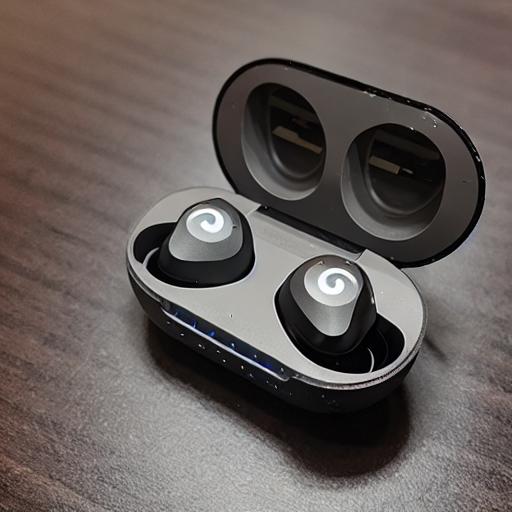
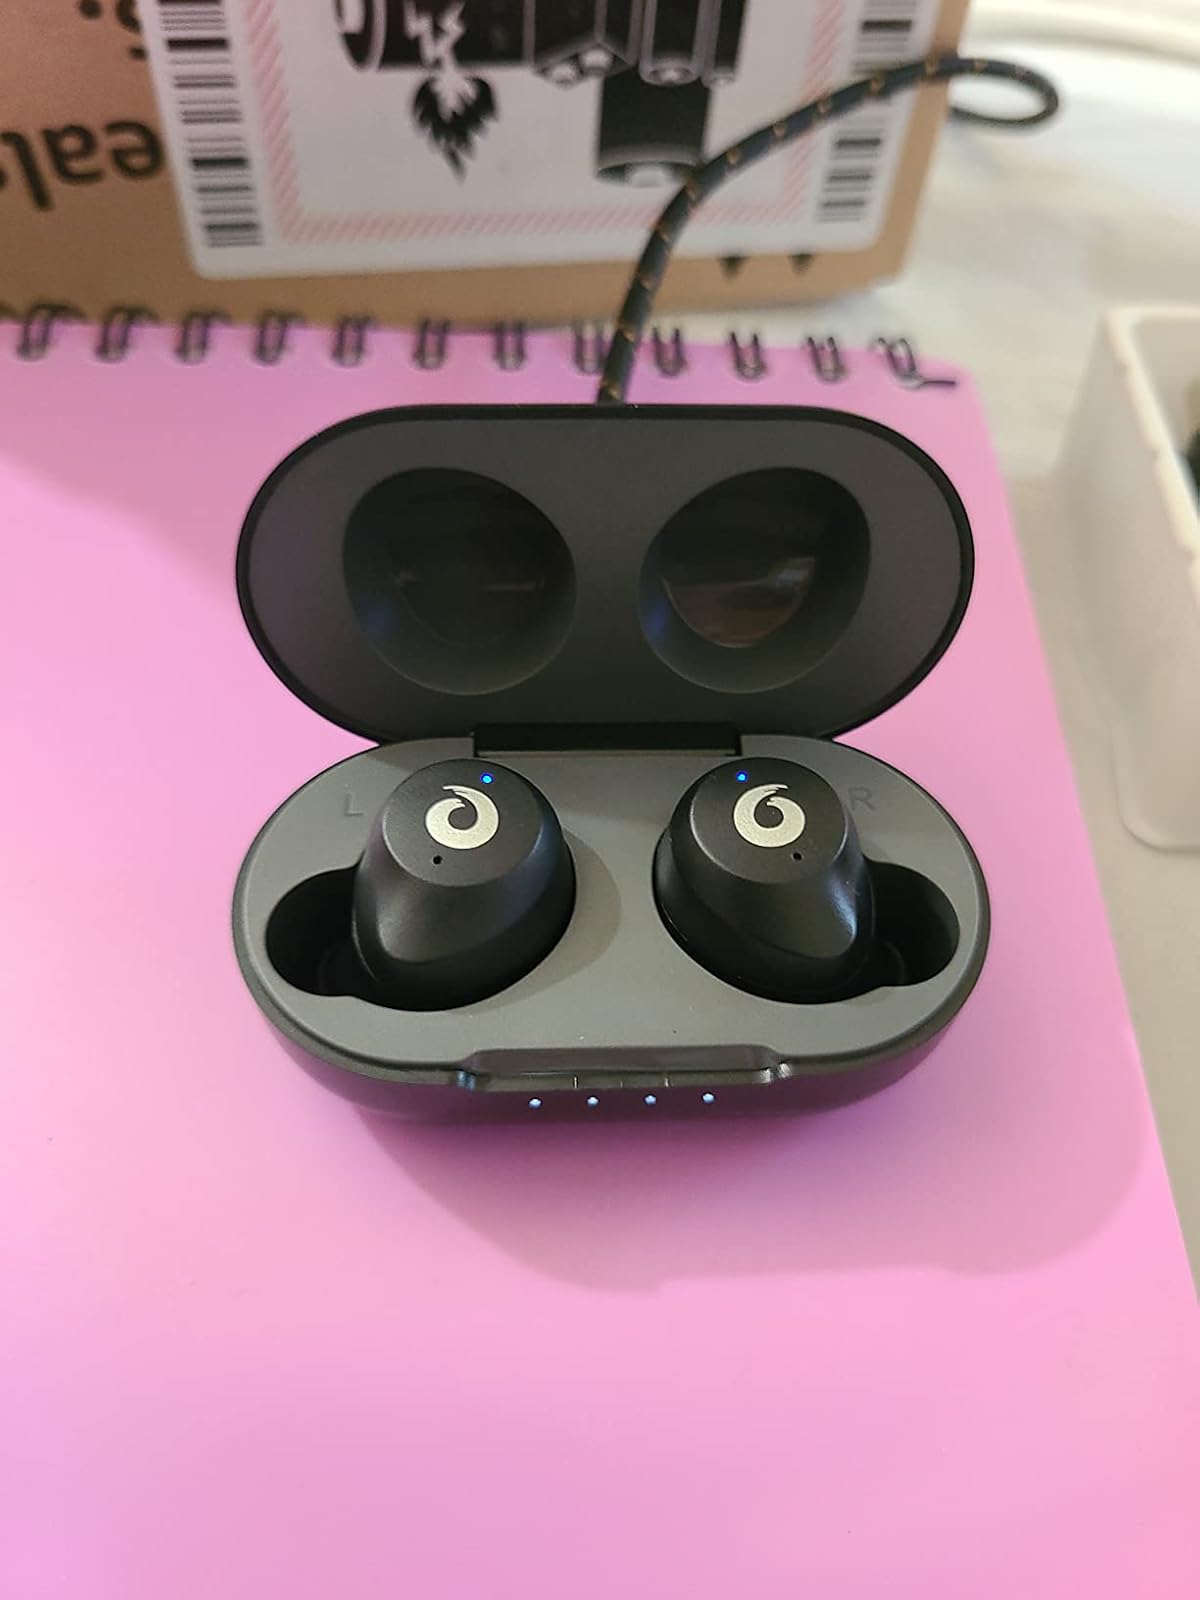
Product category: earbuds
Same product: no